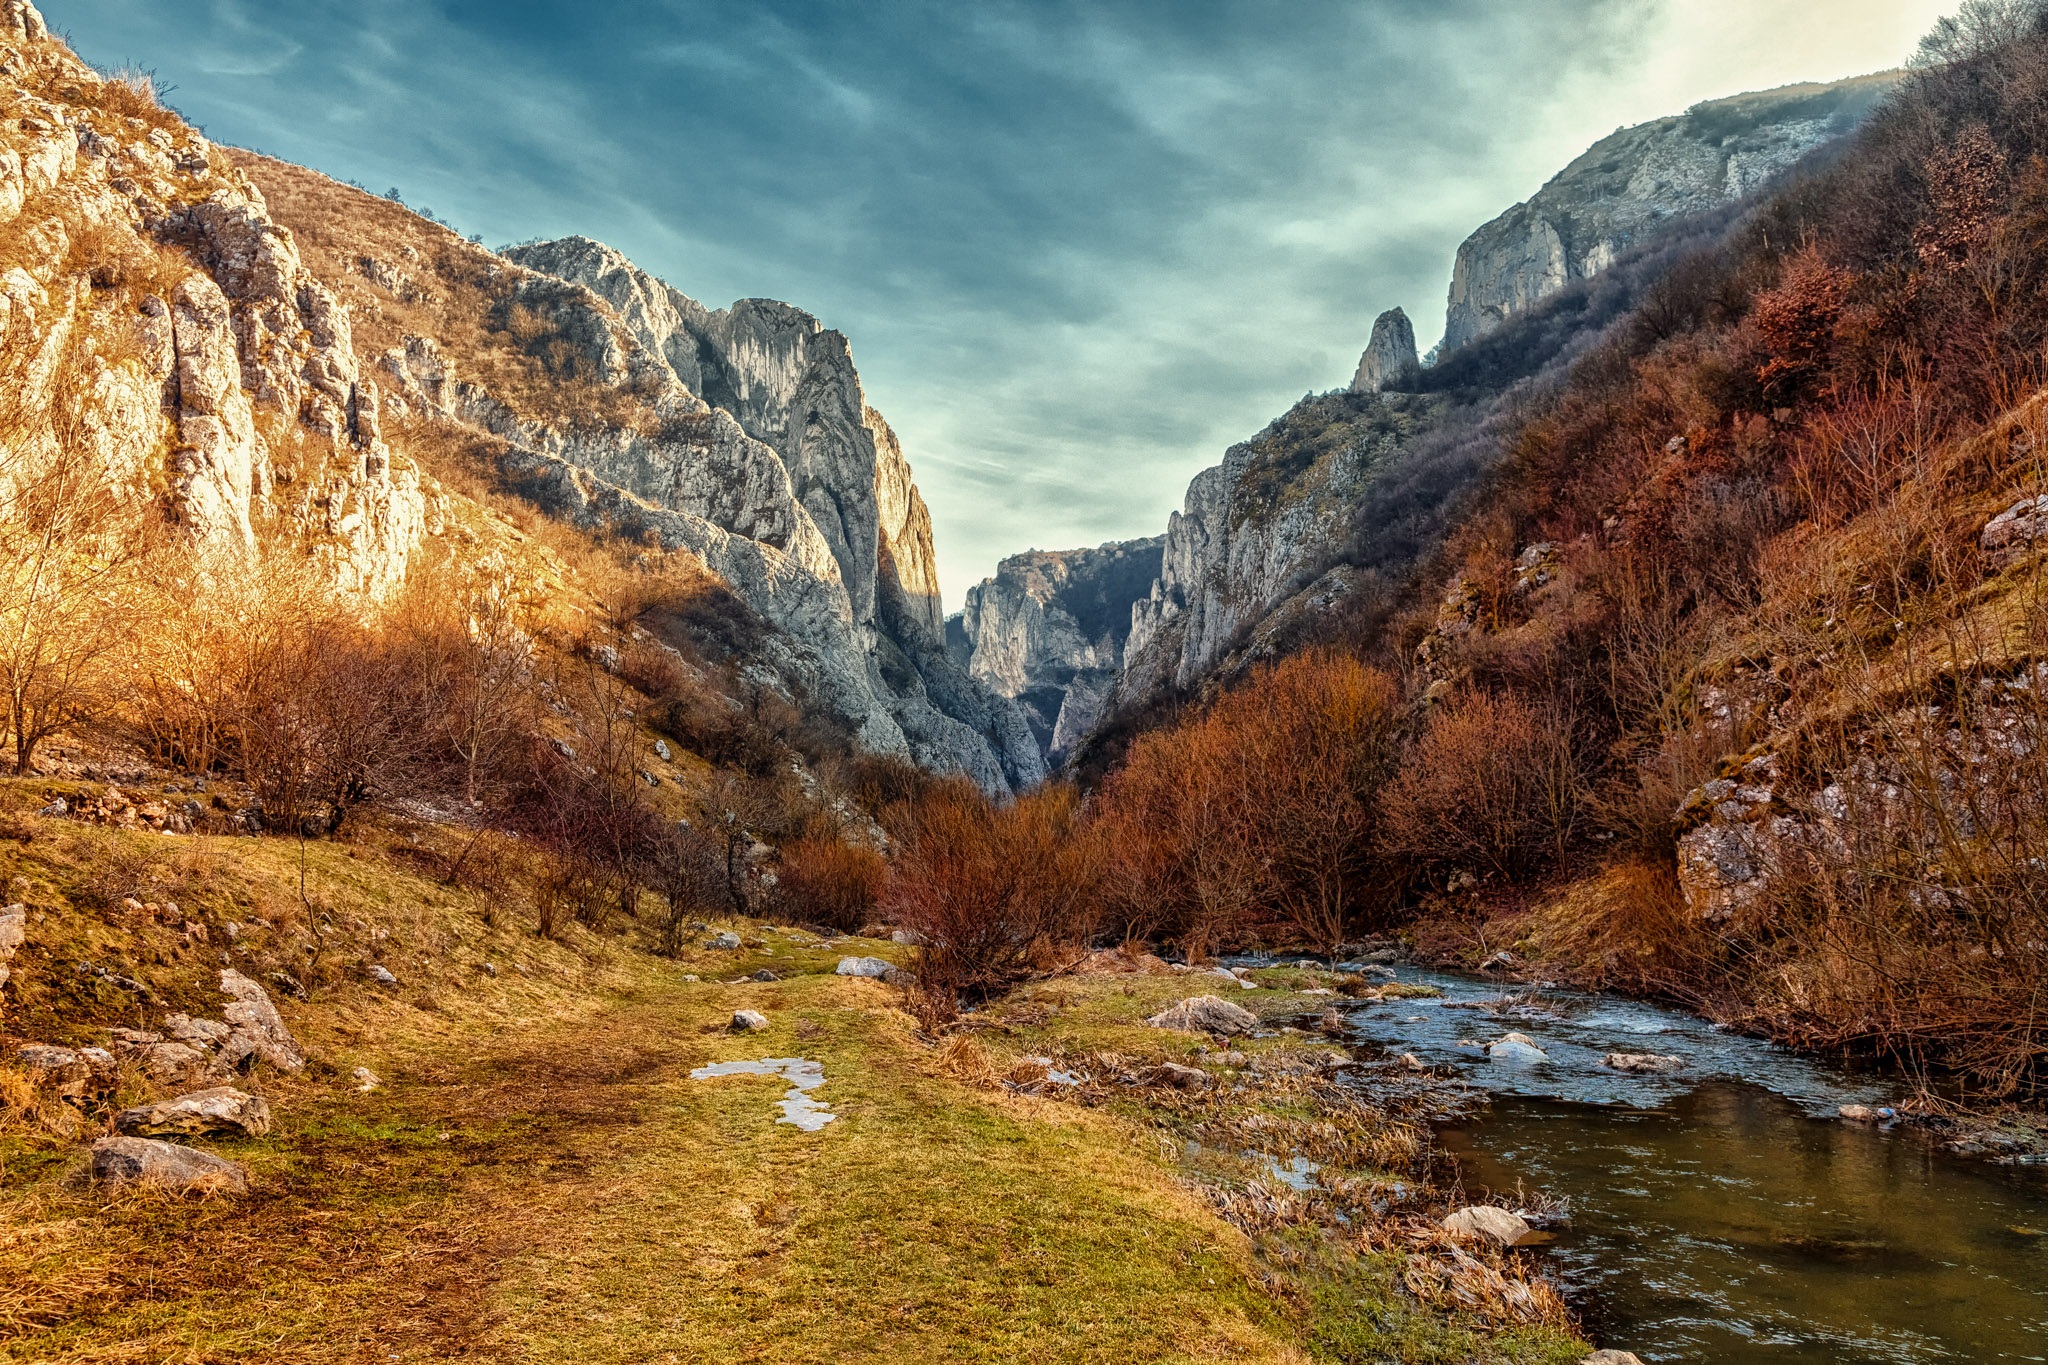
landscape, nature, forest, grass, rock, wilderness, mountain, winter, sky, river, valley, mountain range, cliff, golden, autumn, blue, canyon, terrain, national park, season, ridge, trees, sunny, clouds, geology, mountains, alps, plateau, landform, mountain pass, geographical feature, mountainous landforms